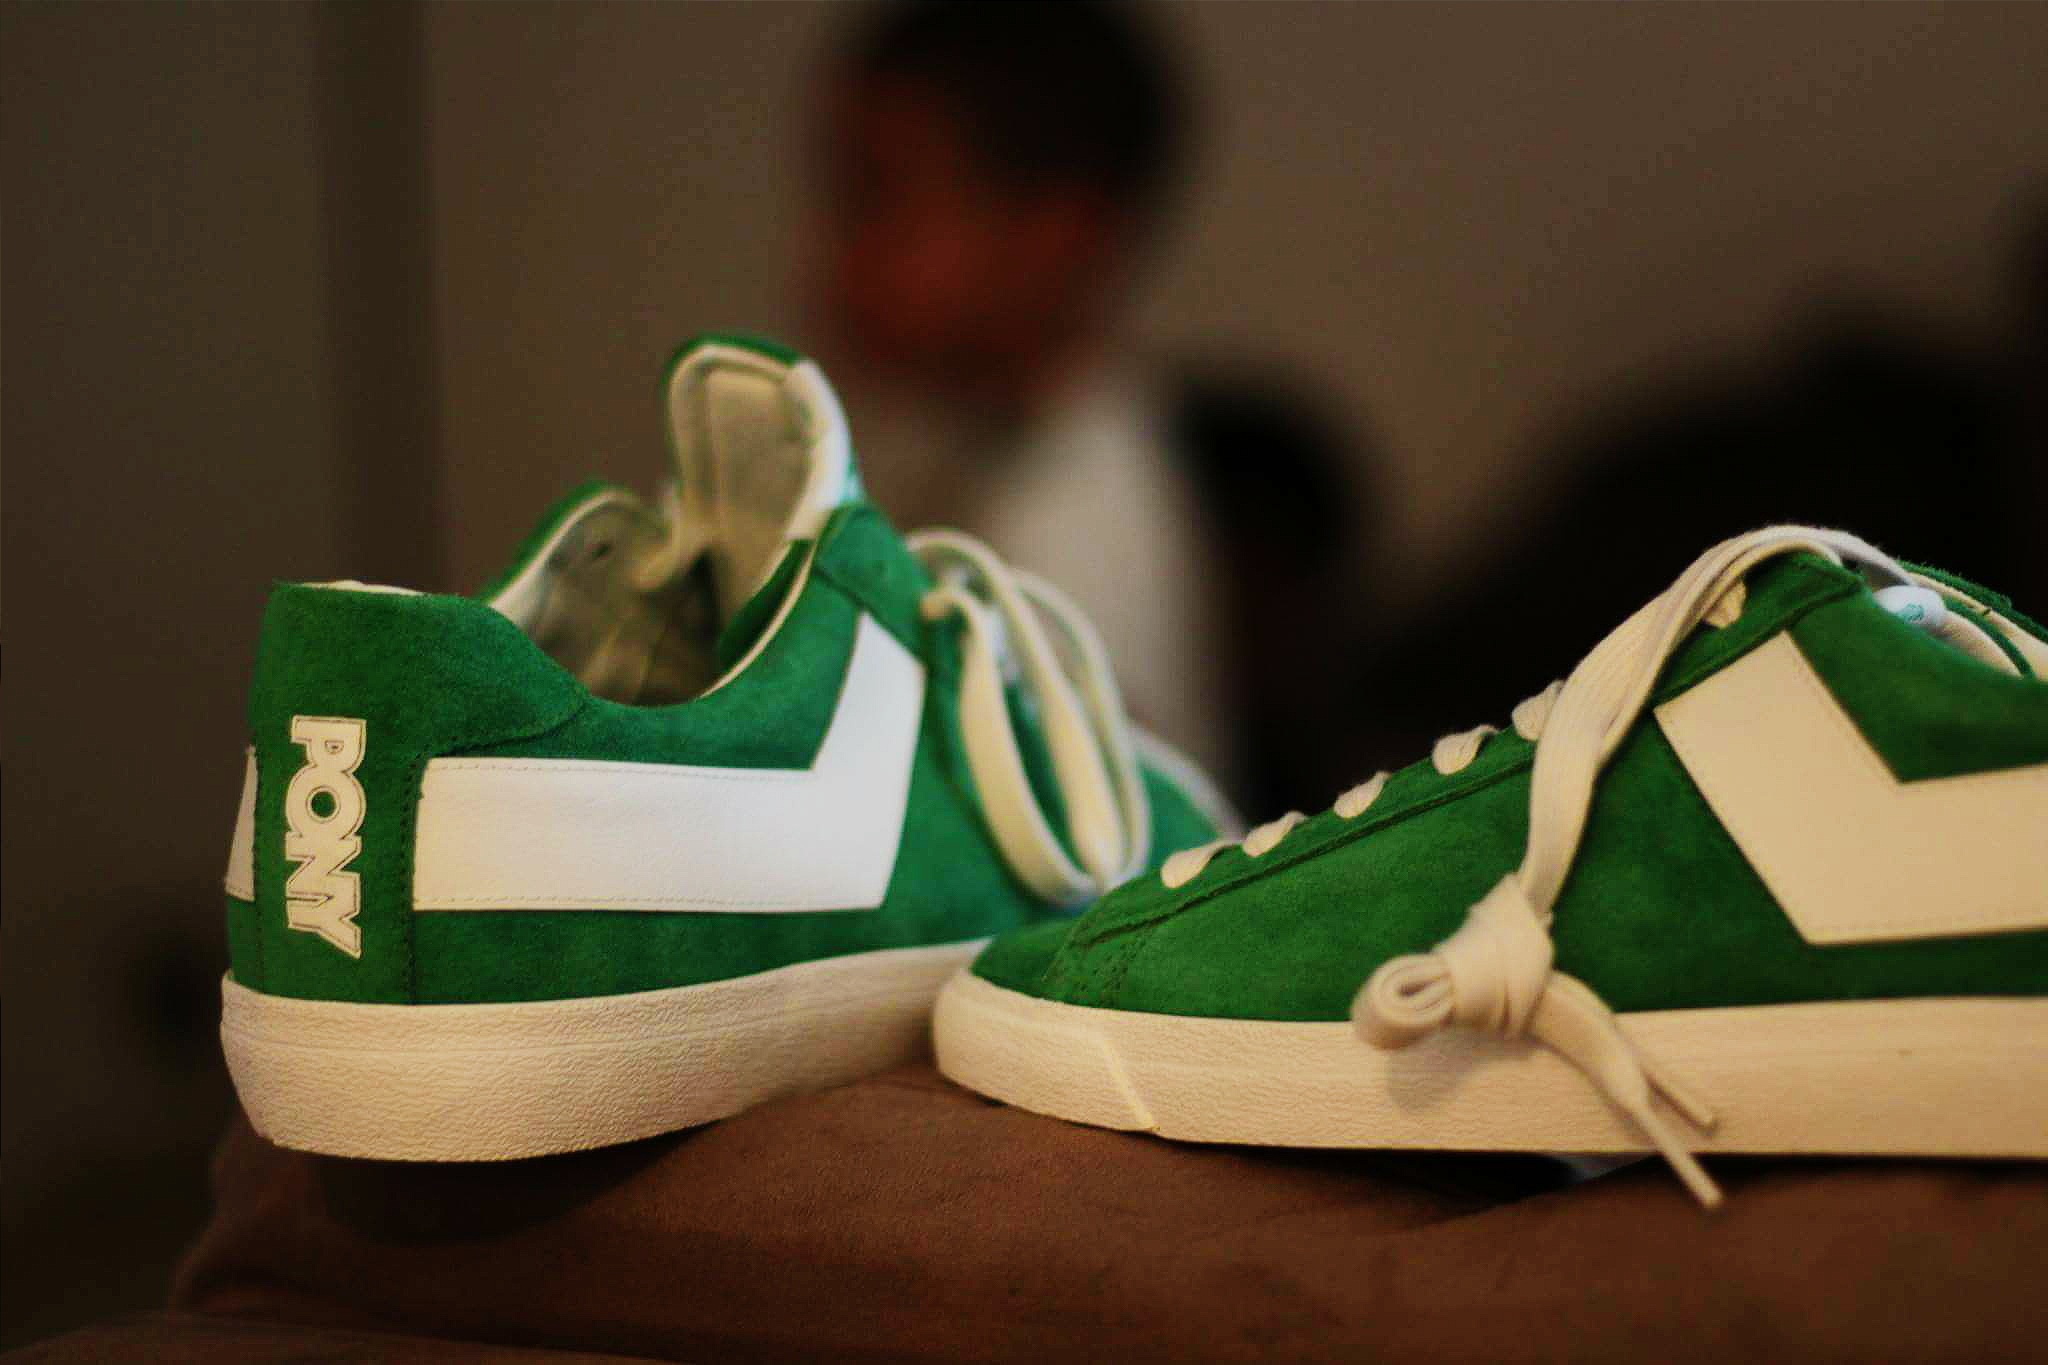
shoe, white, spring, green, yellow, sneakers, footwear